Loena Hendrickx

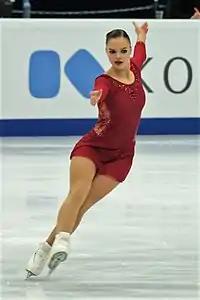
Hendrickx at the 2018 European Championships

After the closure of Turnhout's ice rink, Hendrickx and her brother decided to train at a temporary rink. Although still age-eligible to compete on the junior level, she focused on senior events. Starting her season on the ISU Challenger Series, she placed seventh at both the 2016 CS Nebelhorn Trophy and 2016 CS Finlandia Trophy. In October 2016, she won her first senior international medal – silver at the International Cup of Nice. In November, she was awarded silver at the NRW Trophy and gold at the Belgian Championships. A lack of financial support led to her having to decline an invitation to an international event in Russia.